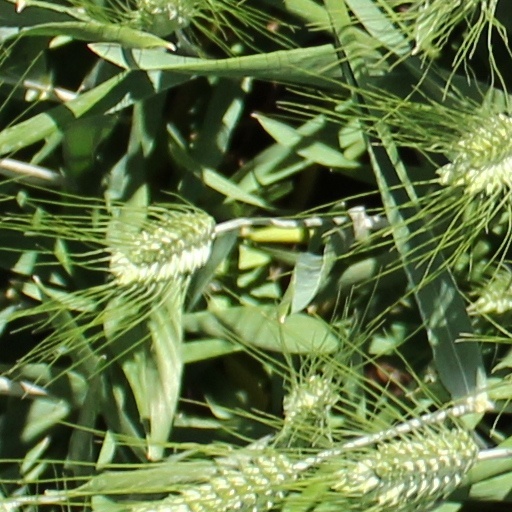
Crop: wheat